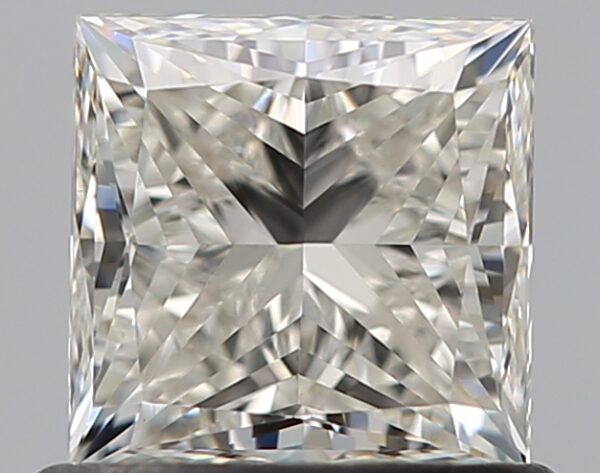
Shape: princess
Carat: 0.8
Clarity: VS1
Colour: J
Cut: EX
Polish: EX
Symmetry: VG
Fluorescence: N
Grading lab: GIA
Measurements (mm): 4.86 x 4.84 x 3.54